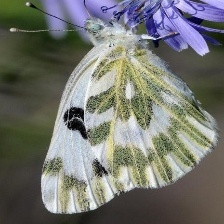
Species: BECKERS WHITE
Butterfly family (ImageNet category): cabbage_butterfly